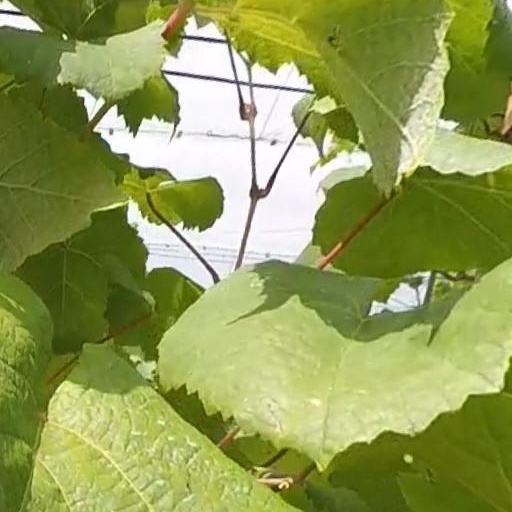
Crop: grape